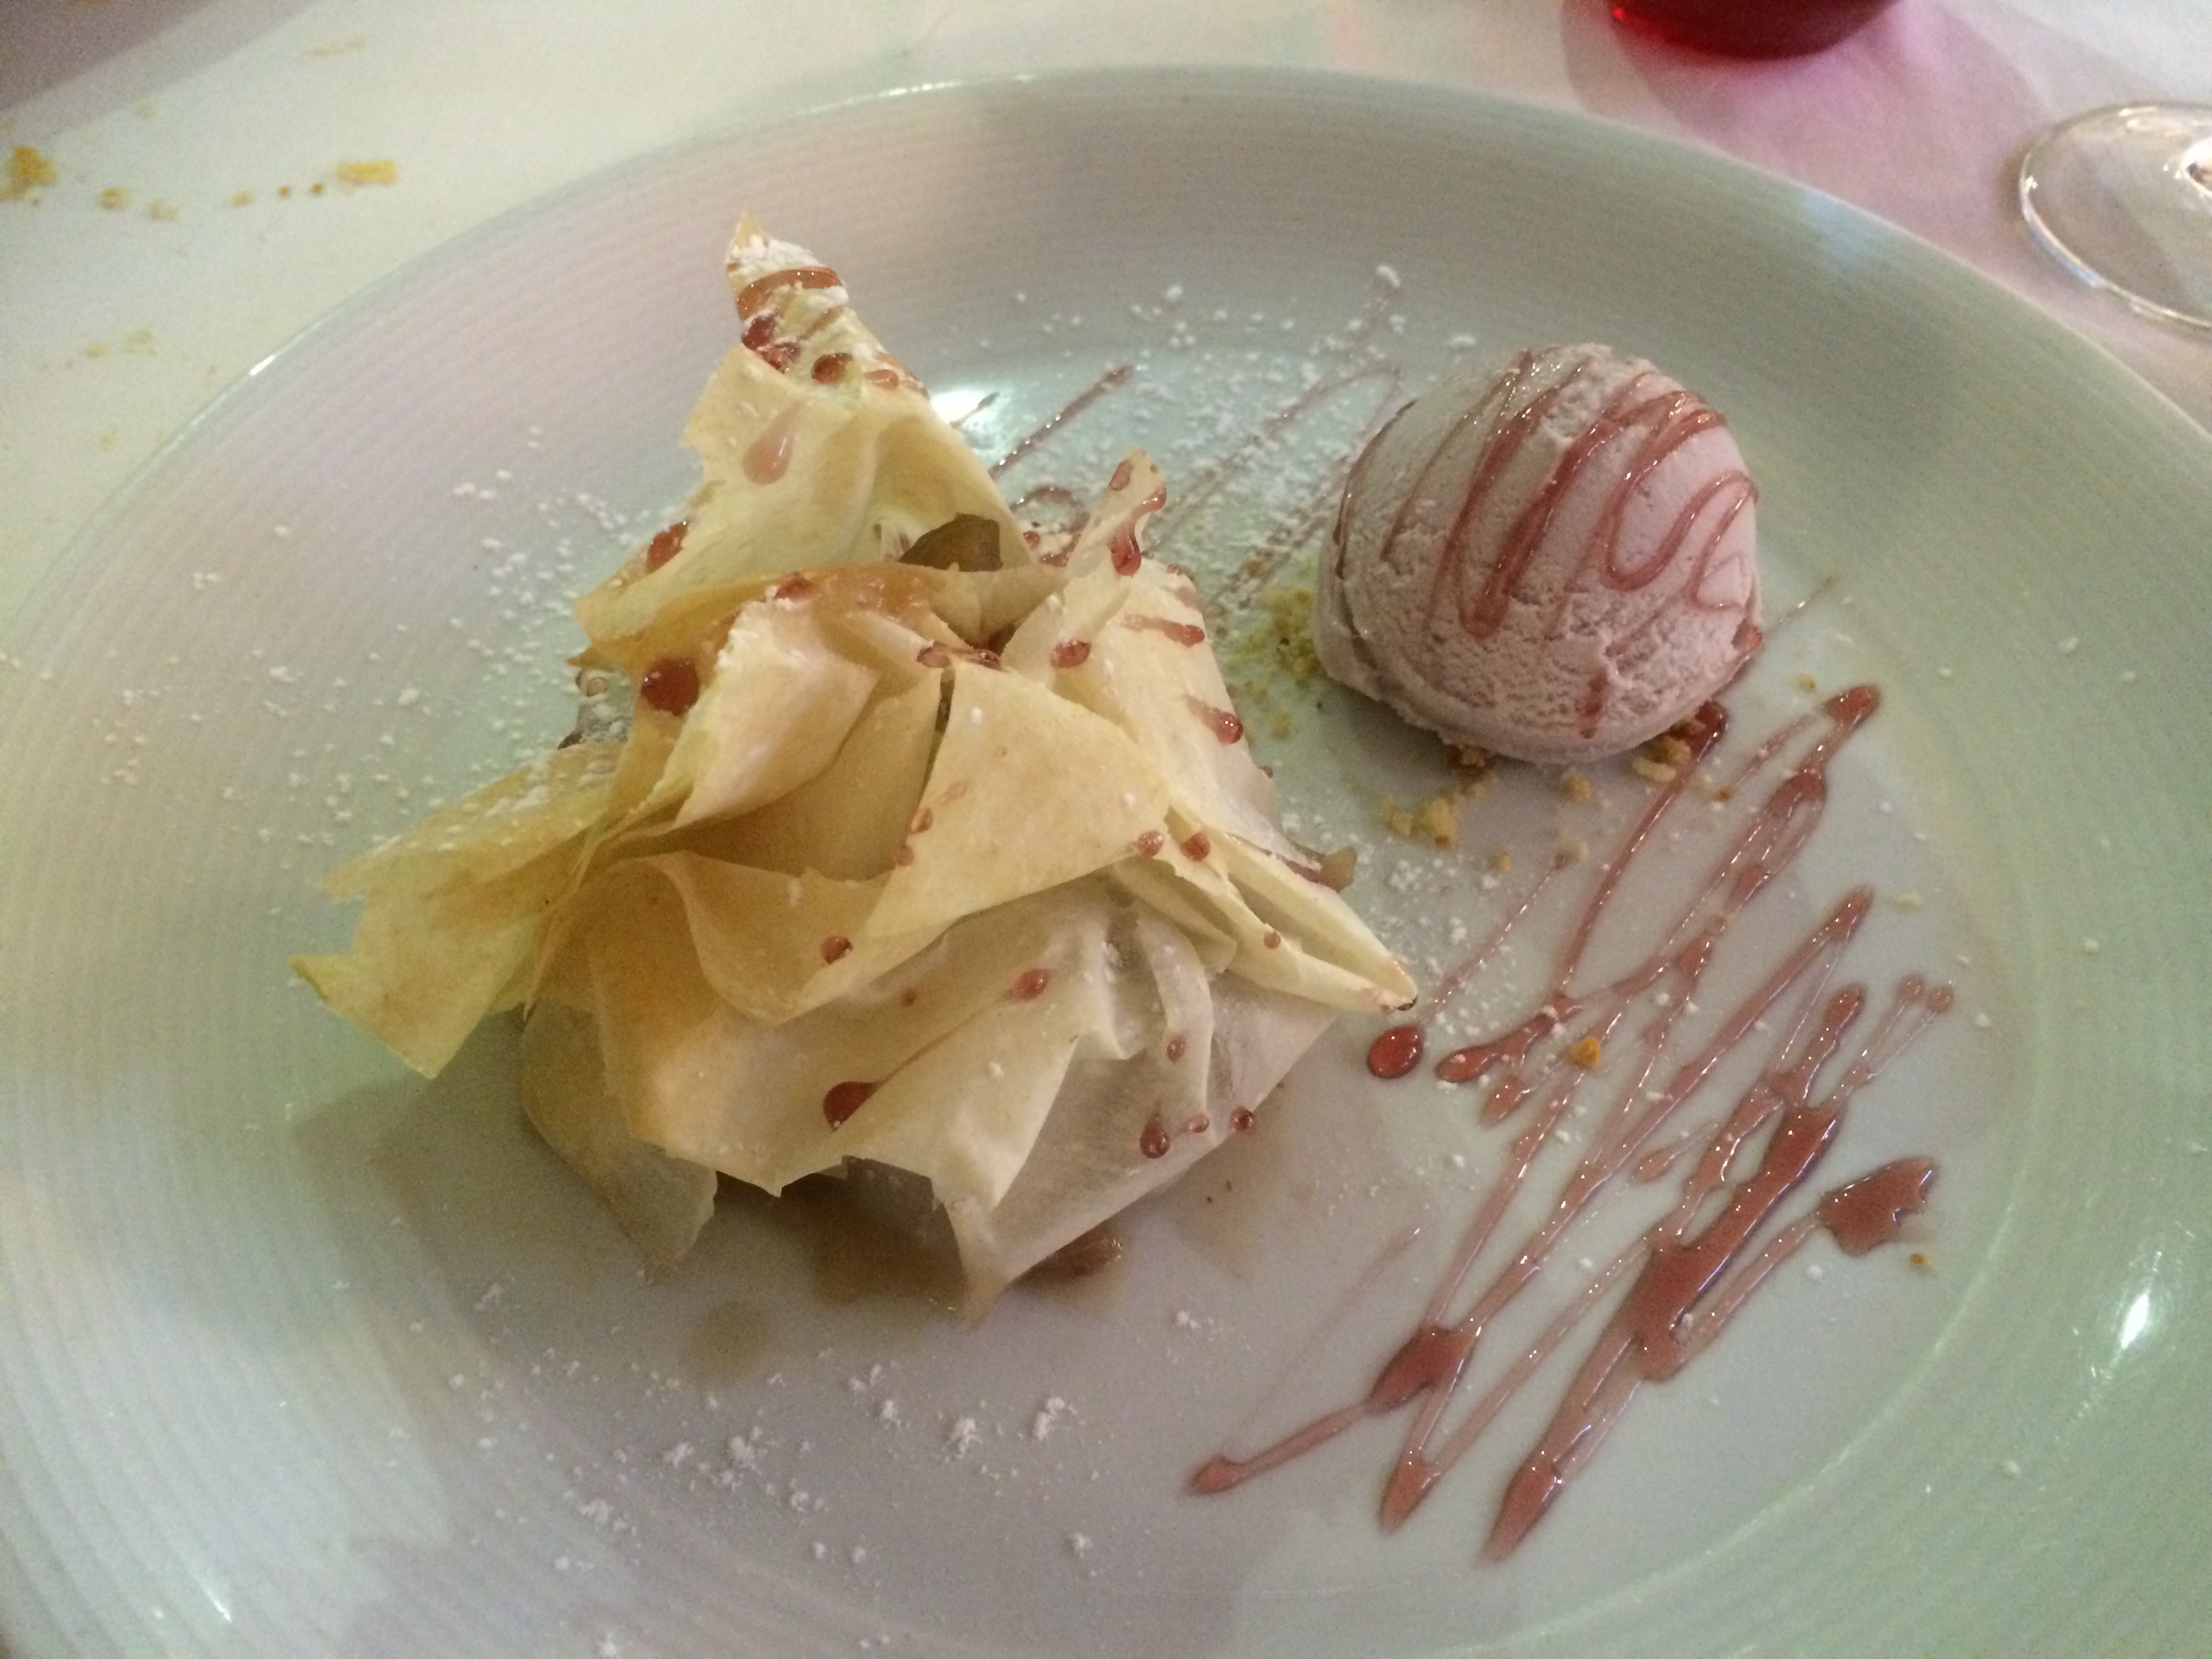
dish, meal, food, produce, kitchen, breakfast, ice cream, dessert, cuisine, asian food, chinese food